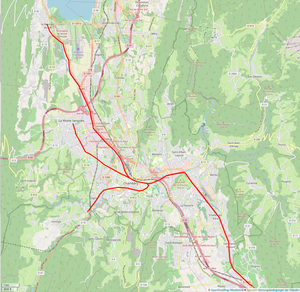
Le Tramway de Chambéry est un réseau de chemin de fer à voie étroite organisé en étoile autour de la gare de Chambéry, en Savoie.